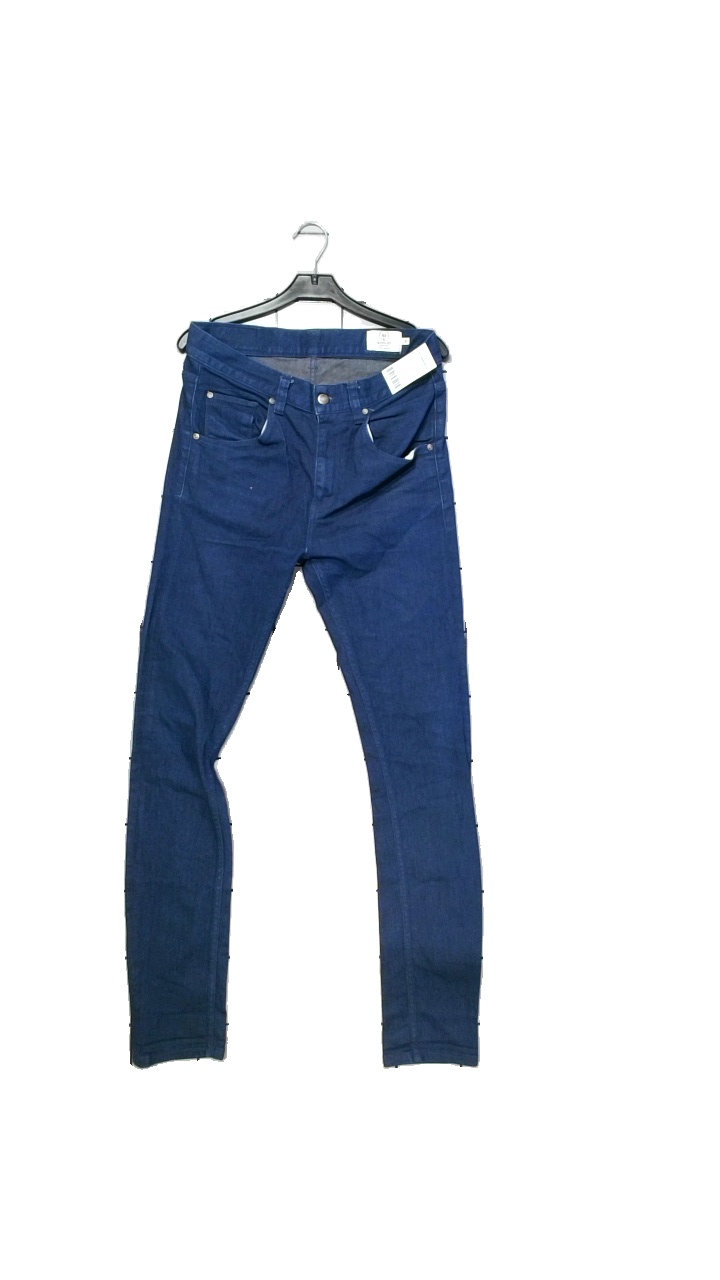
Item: Jeans (Men)
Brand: Emilio
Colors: Blue
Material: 98% cotton, 2% elastane
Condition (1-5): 5
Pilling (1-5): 5
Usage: Reuse
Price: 50-100